Human–canine bond

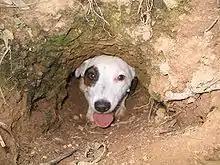
A working Jack Russell Terrier exits a den pipe.

The cattle dog has long worked alongside humans, with the start of herding activities roughly being around the time of the domestication of the sheep. Today's herding dogs have evolved a unique set of traits and mannerisms that makes them ideal for the job. Herding dogs may generally fall into several categories, these are protectors, drivers, headers, and heelers. Herding dogs rely on many predator skills such as posture and eye contact rather than brute force.